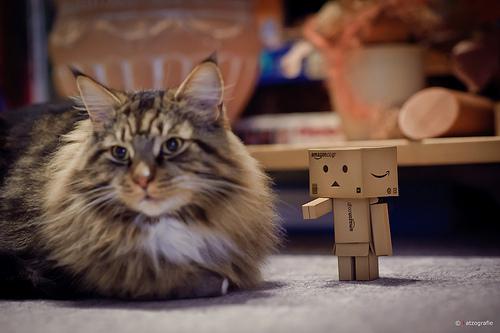
Breed: Maine Coon